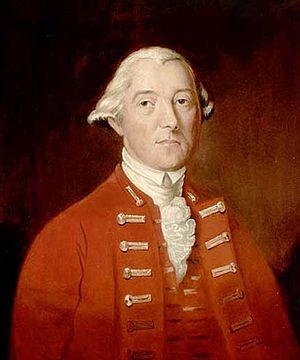
Cet article traite des événements qui se sont produits durant l'année 1808 au Canada.
Guy Carleton, né le 3 septembre 1724 à Strabane, en Irlande, et mort le 10 novembre 1808 à Stubbings House, près de Maidenhead, en Angleterre, est un militaire et administrateur colonial britannique qui fut le premier baron Dorchester.
La bataille de Longue-Pointe est une tentative militaire menée par Ethan Allen et un petit groupe de miliciens de s'emparer de la ville de Montréal alors aux mains des forces britanniques le 25 septembre 1775, au début de la guerre d'indépendance des États-Unis. Ne recevant pas le soutien militaire escompté, Allen ne parvient pas à son but et est défait par les forces de Guy Carleton.
Cet article traite des événements qui se sont produits durant l'année 1810 au Bas-Canada.
La bataille de Valcour Island est une bataille navale qui se déroula le 11 octobre 1776 sur le lac Champlain près de la frontière actuelle entre le Canada et les États-Unis. L'engagement principal a eu lieu dans la baie de Valcour, un détroit entre la rive de l'État de New York et l'île Valcour.